Premier League Asia Trophy

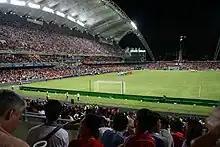
A near-capacity crowd watch Liverpool play South China on the first day of the pre-season tournament.

The 2007 edition was held in Hong Kong, coinciding with the 10th anniversary of the city's transfer of sovereignty from the United Kingdom to China. It was the first event to feature Barclays as the title sponsor. The title match was an upset in which Portsmouth held Liverpool to a goalless draw, before their goalkeeper David James saved two spot kicks in the ensuing penalty shootout that ended 4–2 in Portsmouth's favour. Despite the fact that the Premier League Asia Trophy was sold out for the first time in its history, the right to host the 2009 competition was awarded to Beijing. The attendance for that contest, however, was underwhelming, with only 10,000 people present for the final at the 66,000-capacity Workers' Stadium, where Tottenham Hotspur beat Hull City 3–0 thanks to a brace from Robbie Keane.